Old Jewish cemetery, Hebron

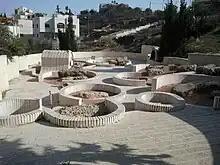
The refurbished plots in the Sephardic section of the Hebron cemetery.

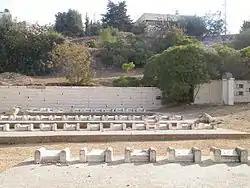

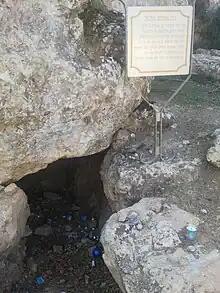
Rabbi Abraham ben Mordecai Azulai's grave in the old cemetery in Hebron

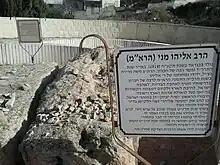

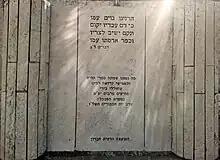
A memorial plot in which lie eight Torah scrolls and religious objects desecrated at the Tomb of the Patriarchs on the eve of Yom Kippur. The monument is located in the ancient cemetery of Hebron.

The old Jewish cemetery in Hebron is located on a hill to the west of the Tomb of Machpela. It has been used as a Jewish cemetery for hundreds of years. Ishtori Haparchi noted the existence of a Jewish cemetery in the area in 1322. The cemetery is also mentioned in a letter dated to 1290.